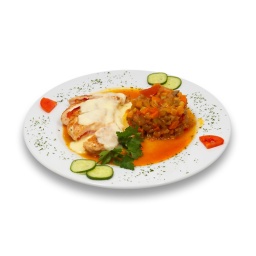
grilled stuffed chicken fillet under white sauce with stewed vegetable garnish, isolated